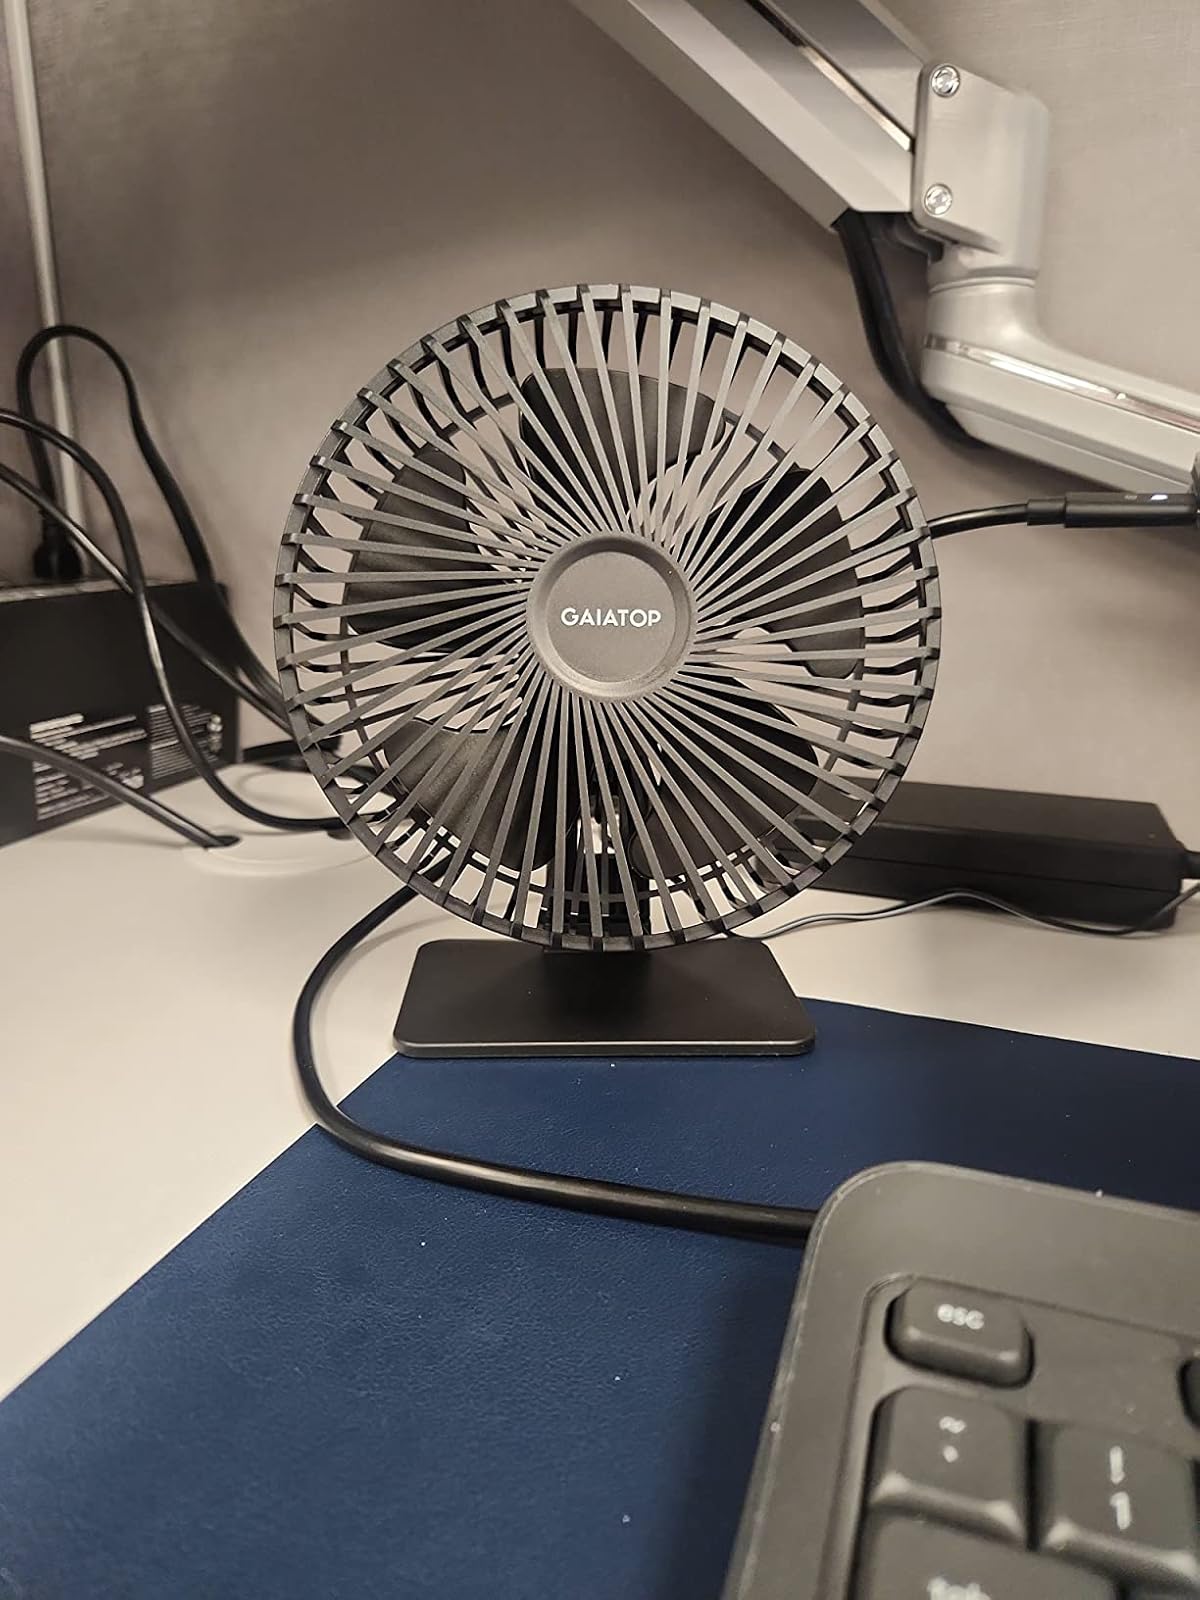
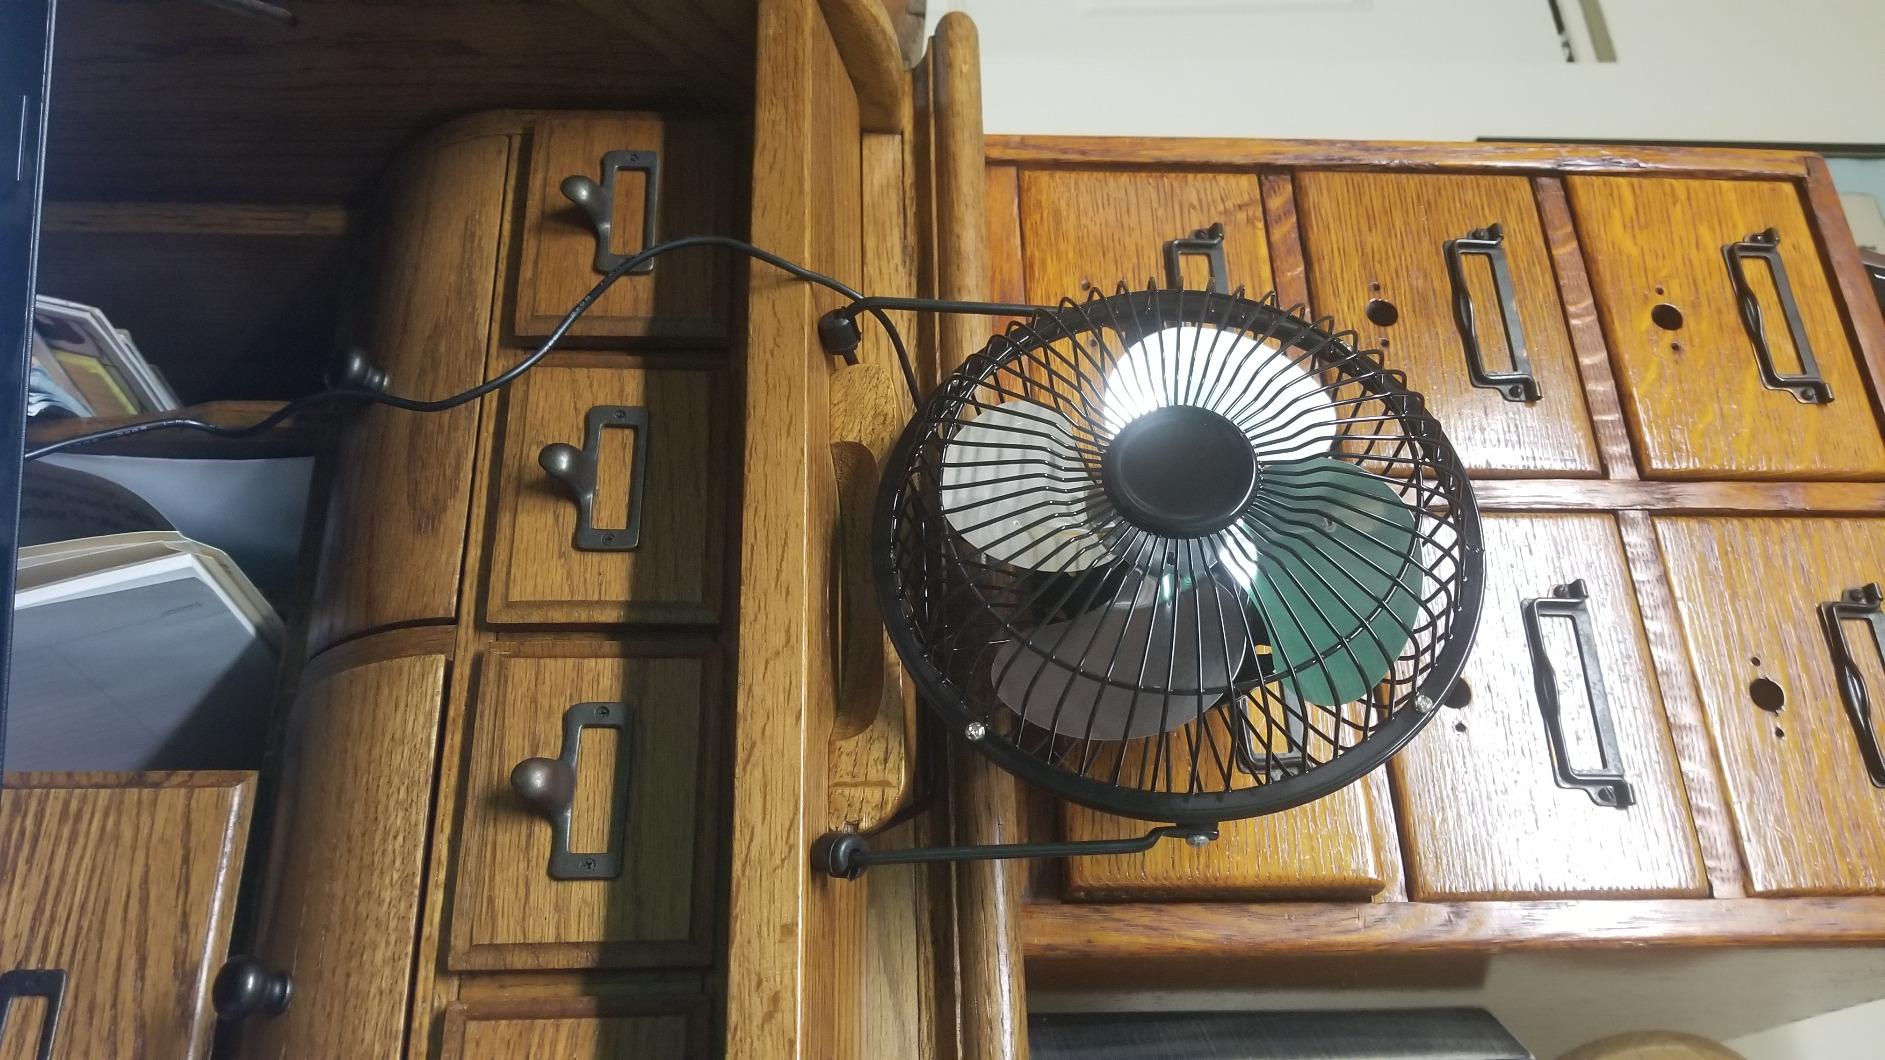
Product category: fan
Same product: no